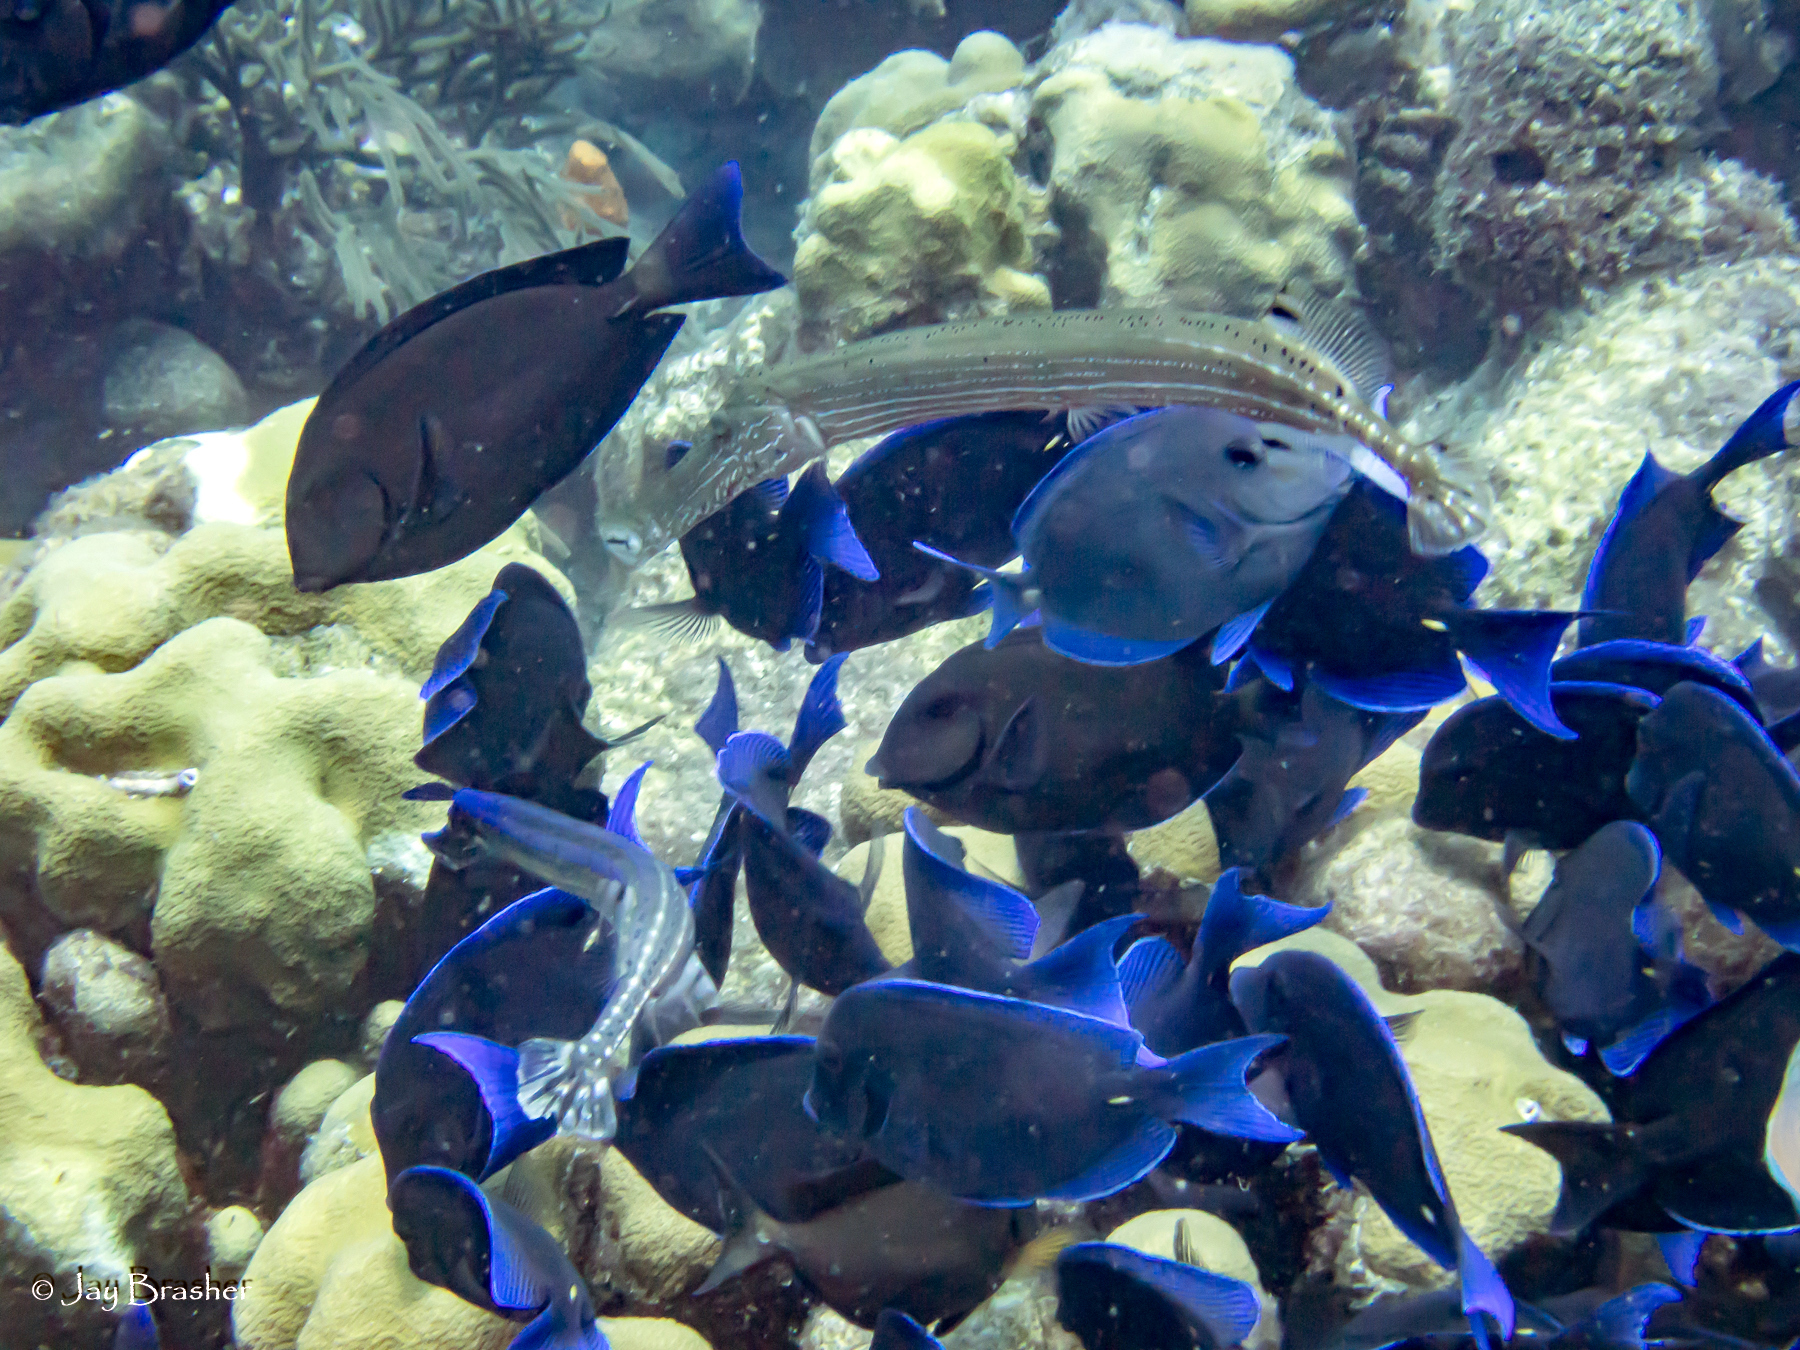
Acanthurus coeruleus (Atlantic Blue Tang)